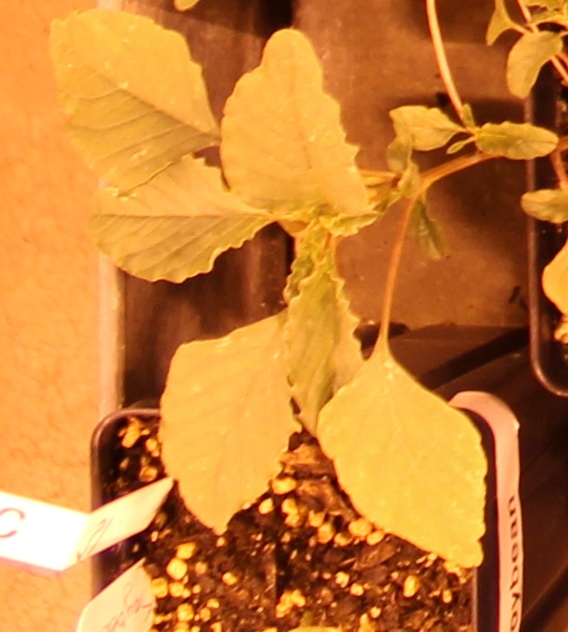
Label: Palmer Amaranth